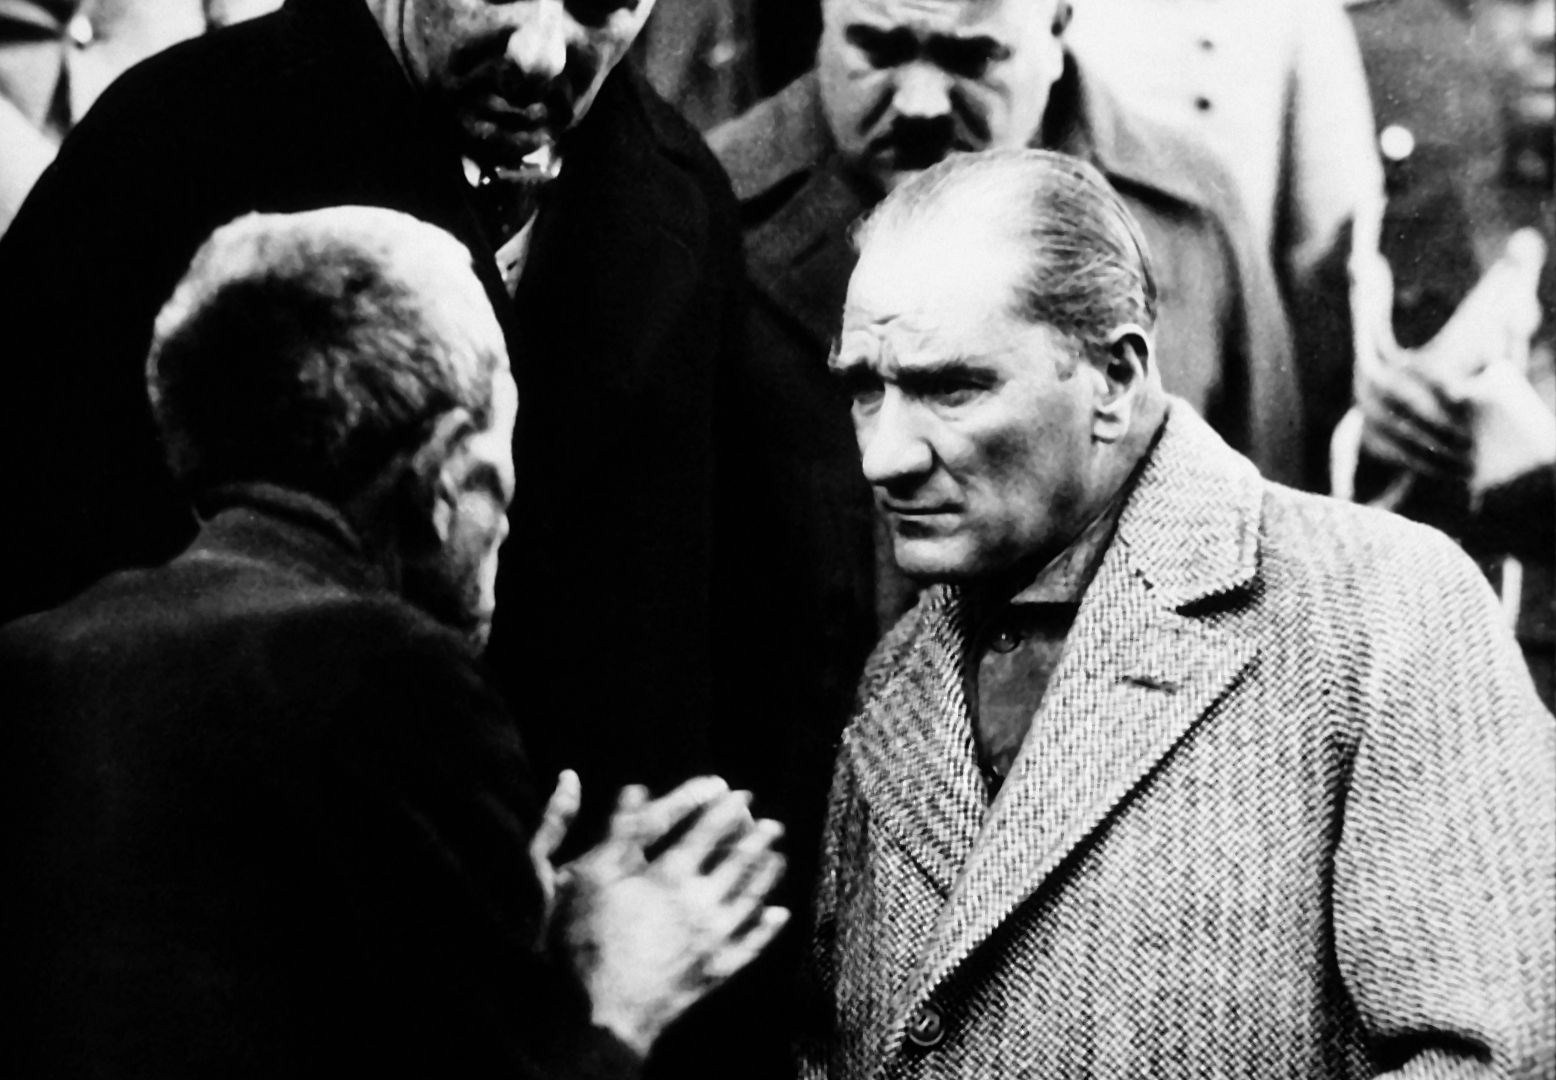
man, person, black and white, people, monochrome, gentleman, photograph, politician, turk, monochrome photography, mustafa kemal atat rk